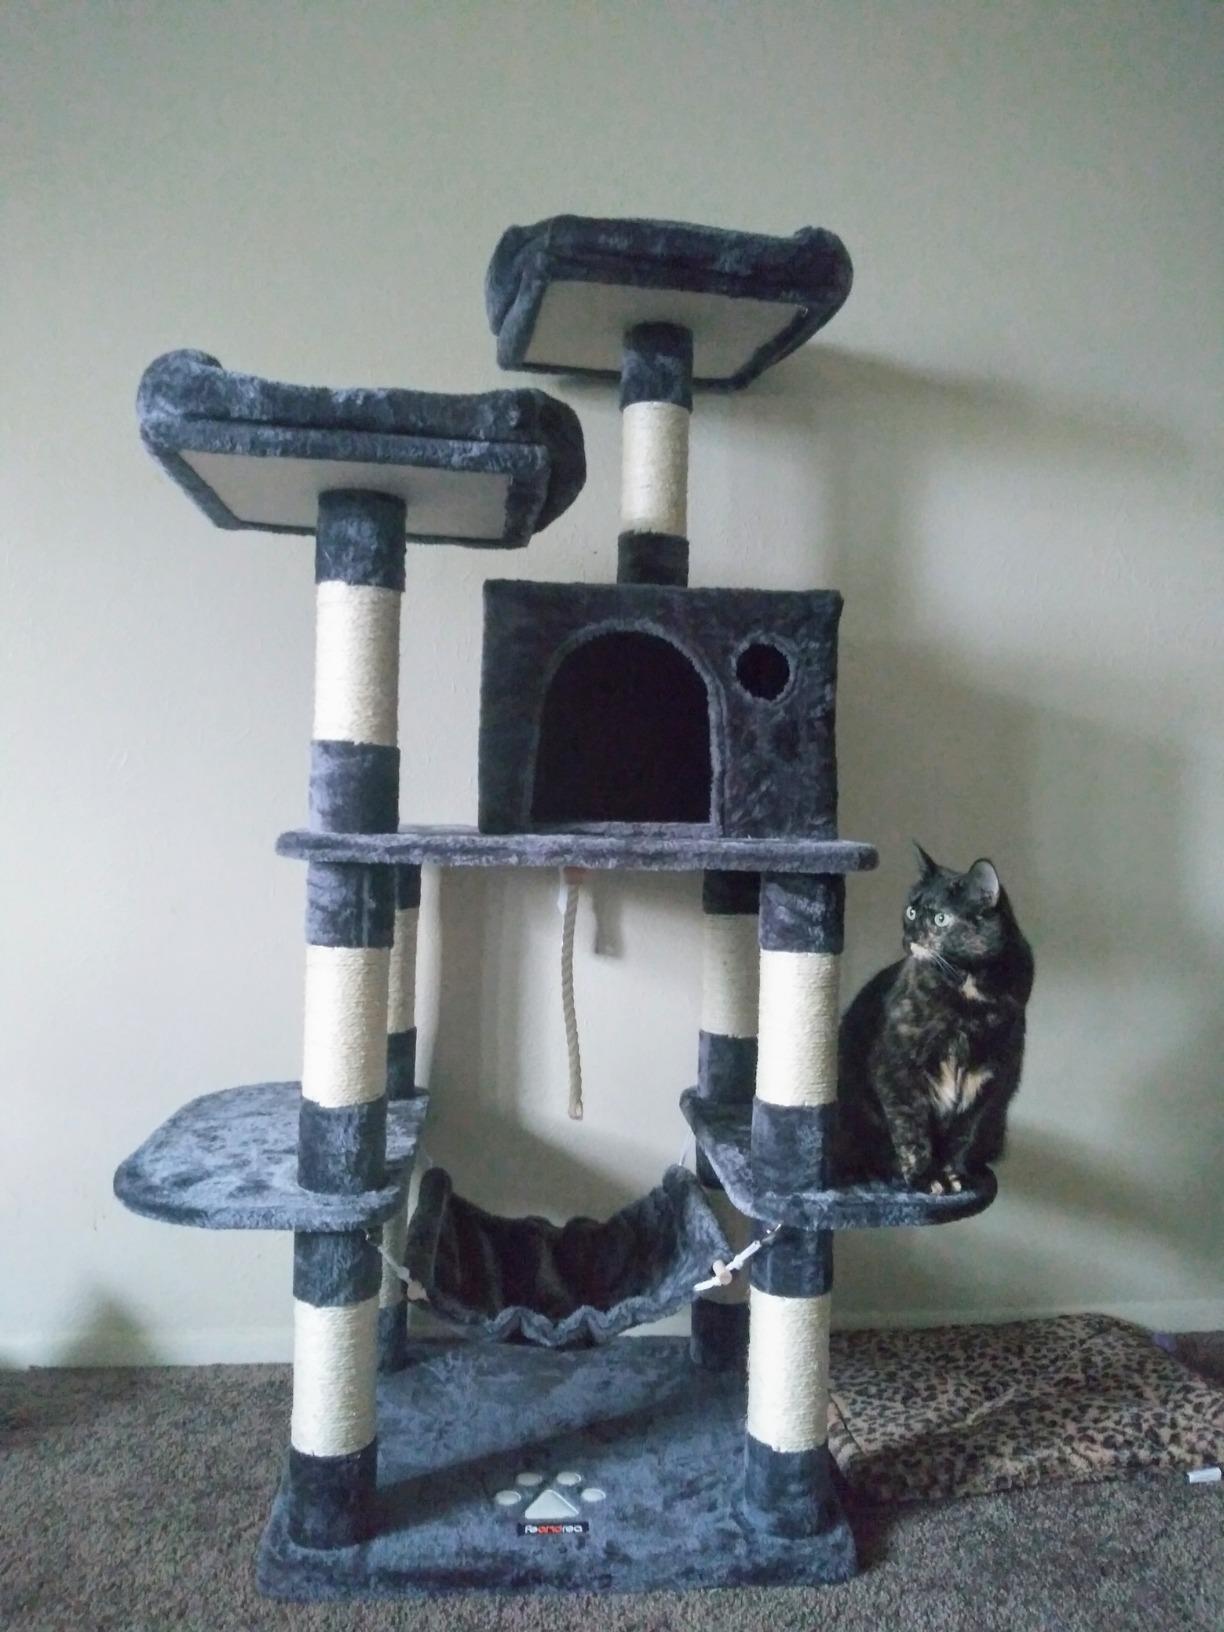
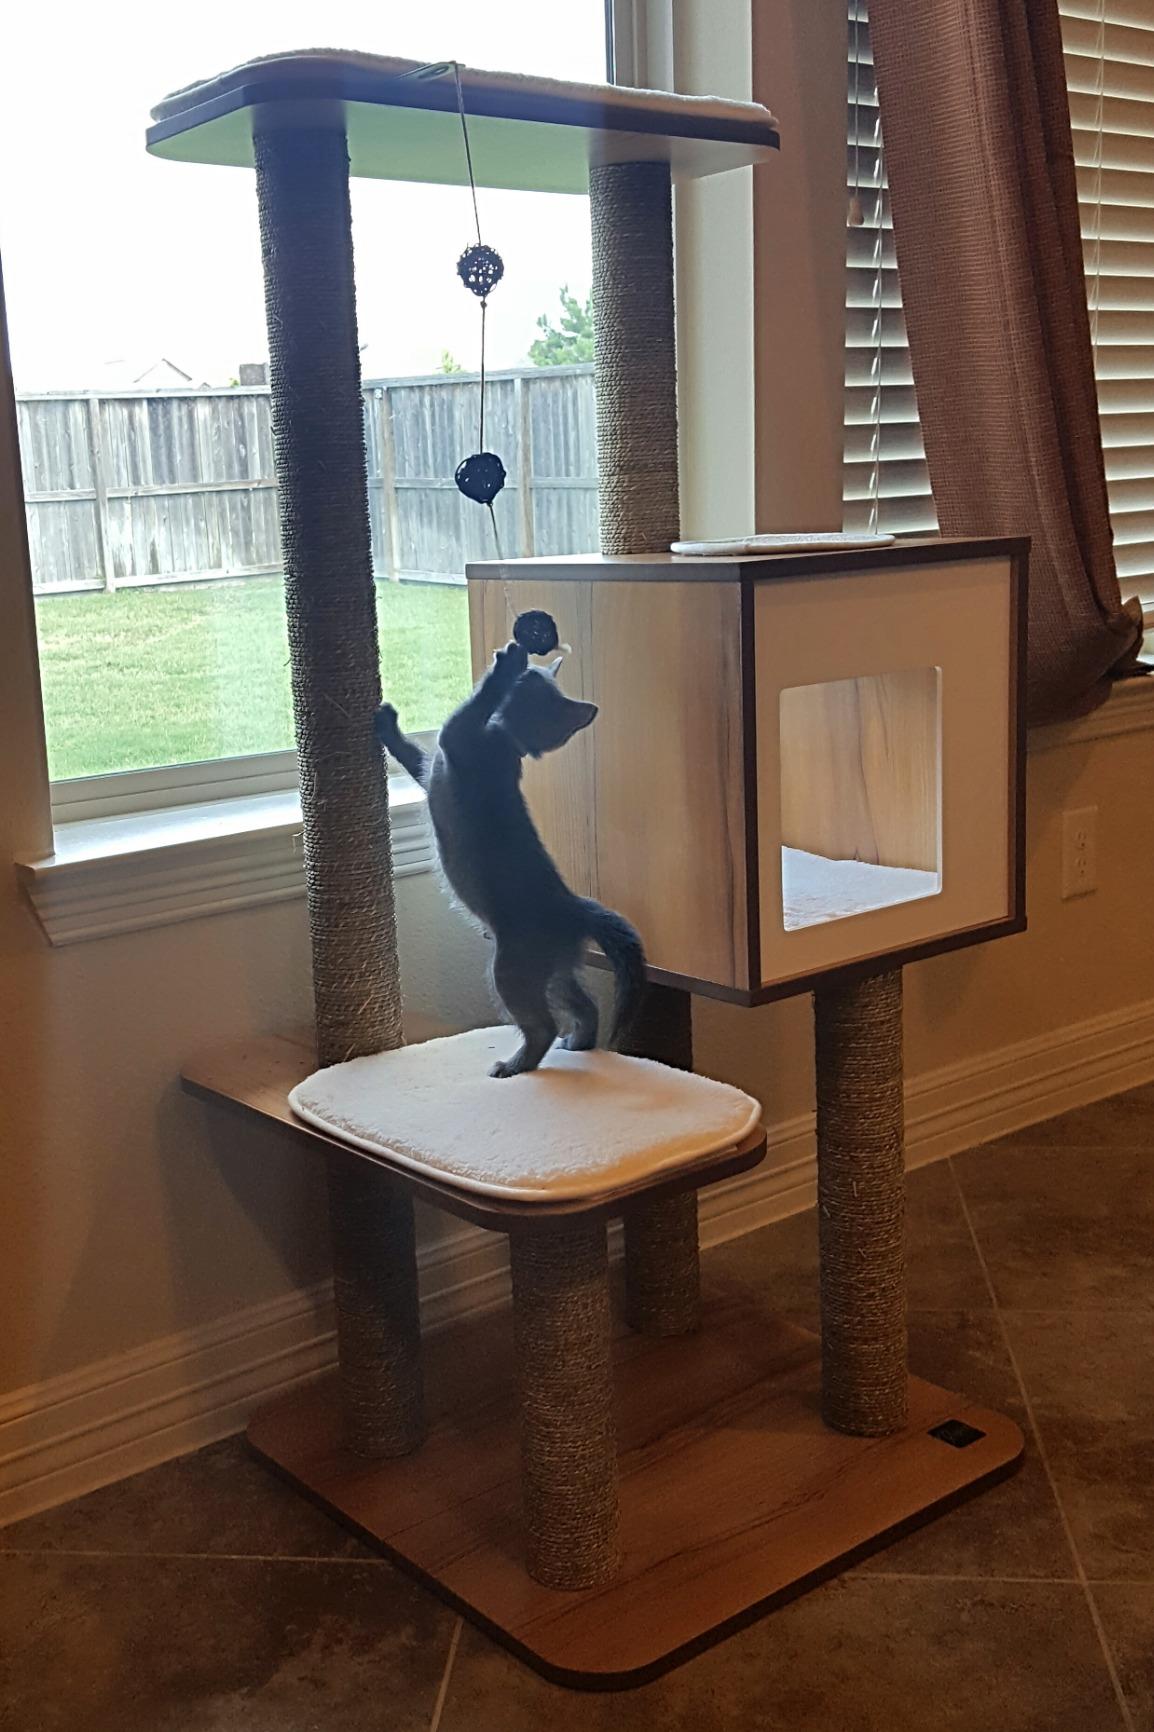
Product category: items_cat tree
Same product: no